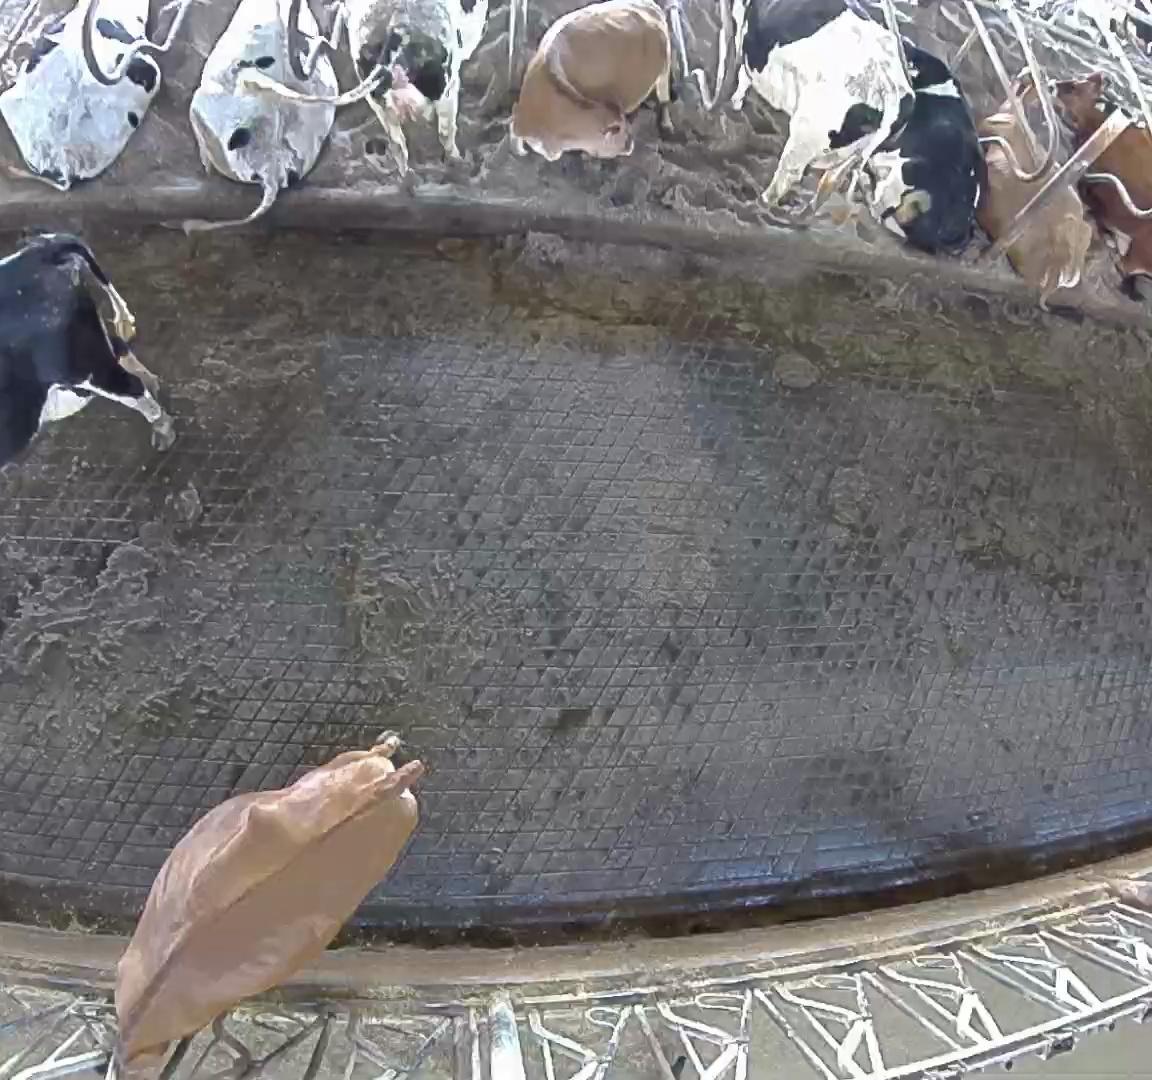
Number of cows: 10